John Wall

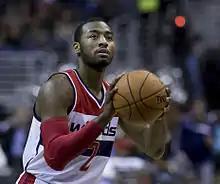
Wall attempting a free throw

On July 31, 2013, Wall, labeled by the Wizards as a designated player, signed a five-year contract extension worth approximately $80 million.